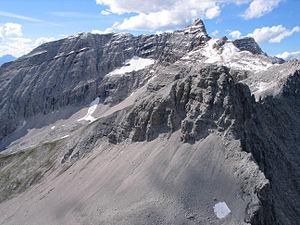
La Kaltwasserkarspitze est un sommet des Alpes, à 2 733 m d'altitude, dans le massif des Karwendel, et précisément du chaînon de Hinterautal-Vomper, en Autriche.